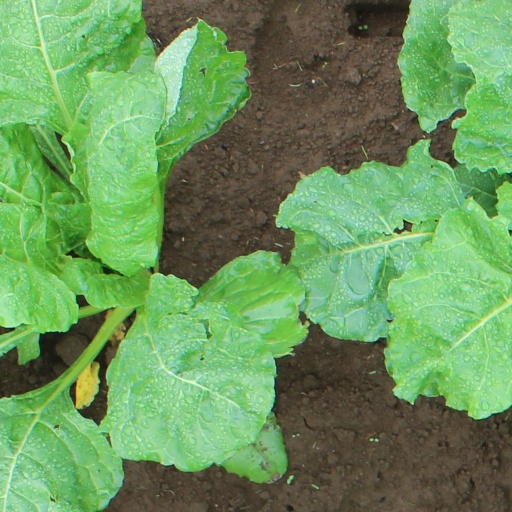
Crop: sugar beet